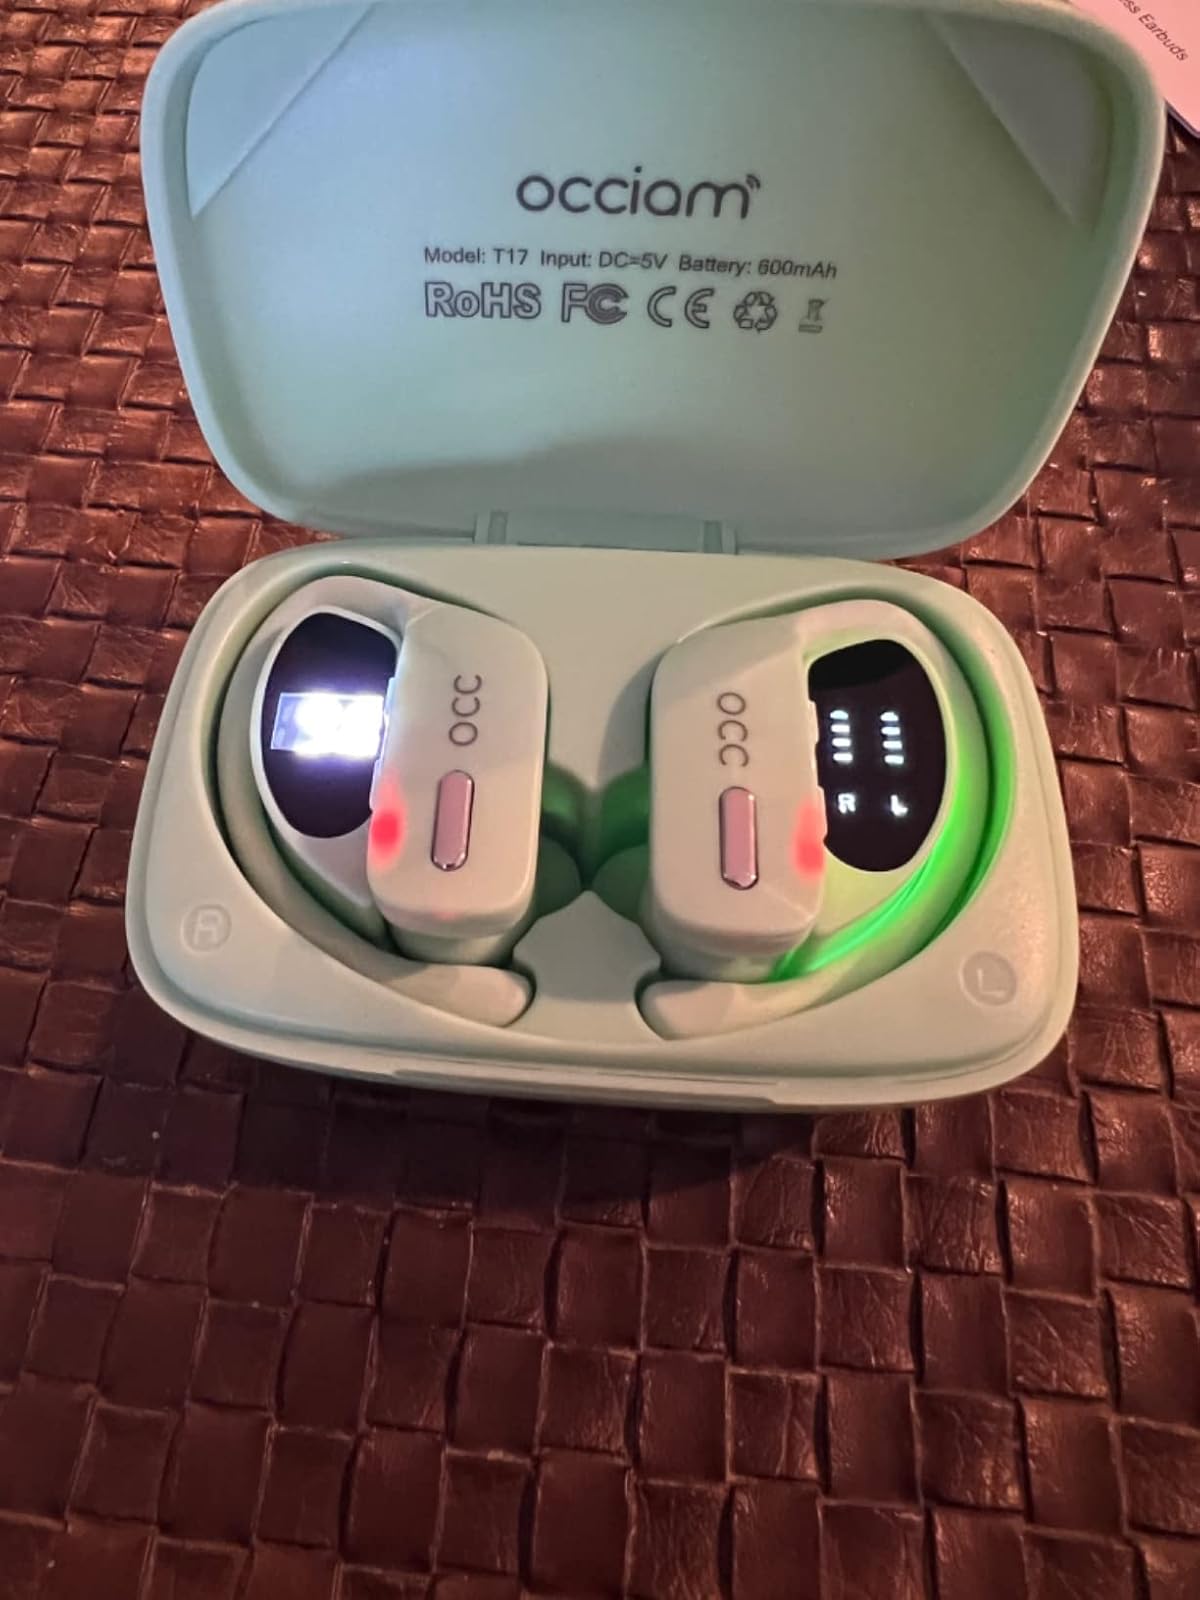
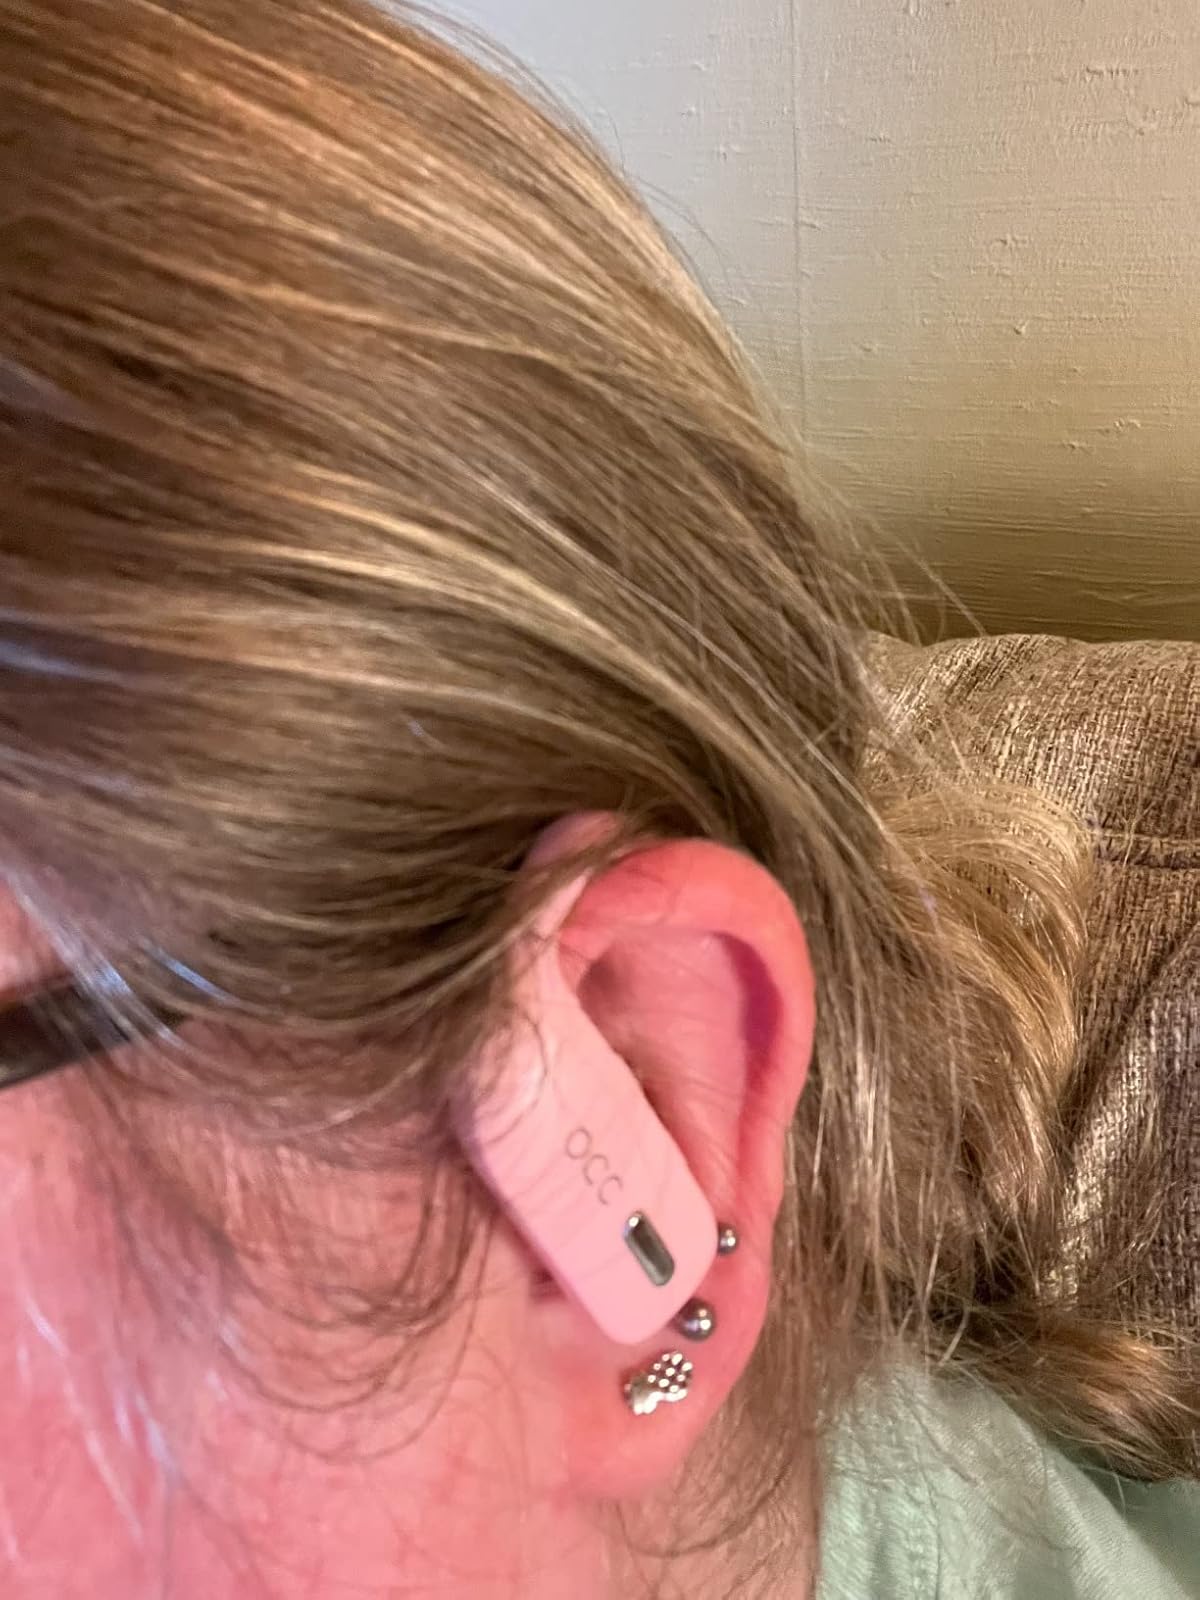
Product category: earbuds
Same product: no